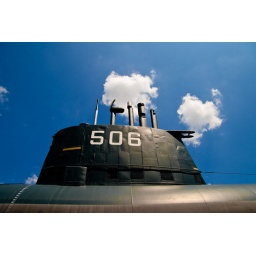
&amp;quot;....Sky of blue and sea of greenIn our yellow submarineWe all live in a yellow submarineYellow submarine, yellow submarine....&amp;quot;